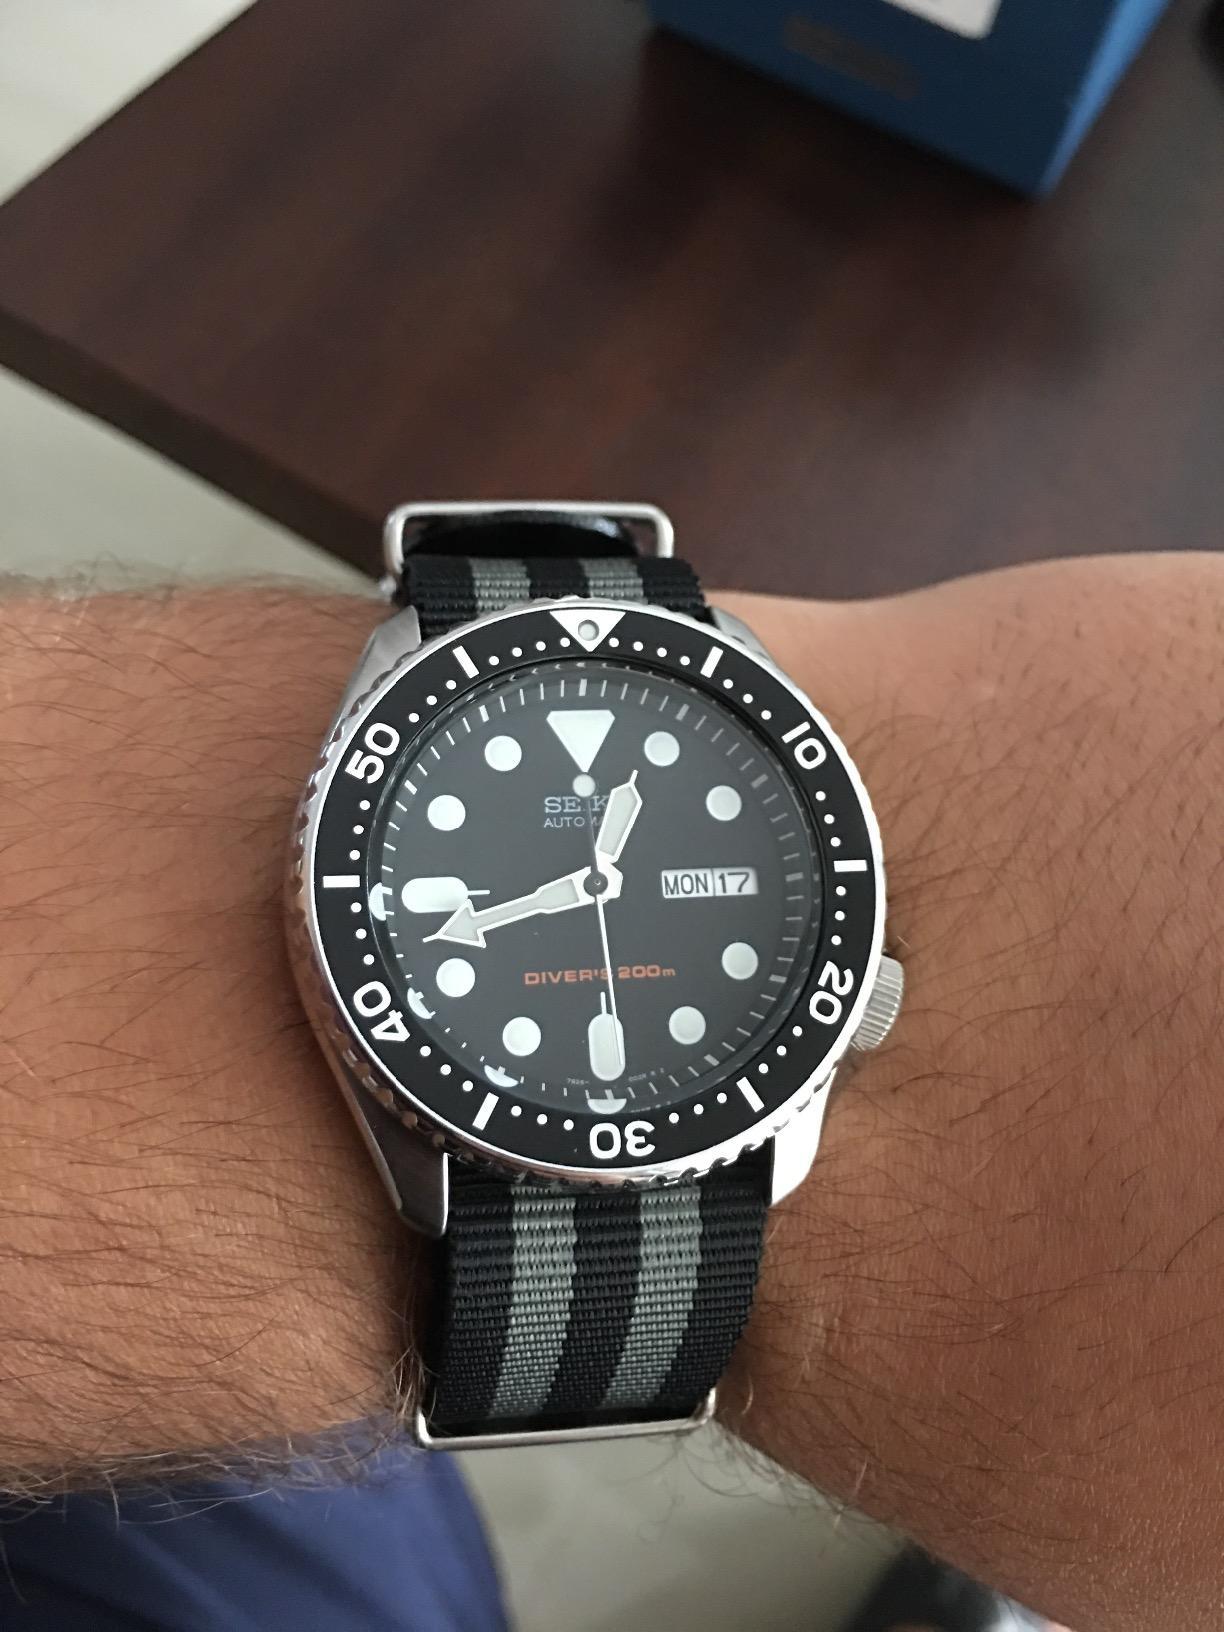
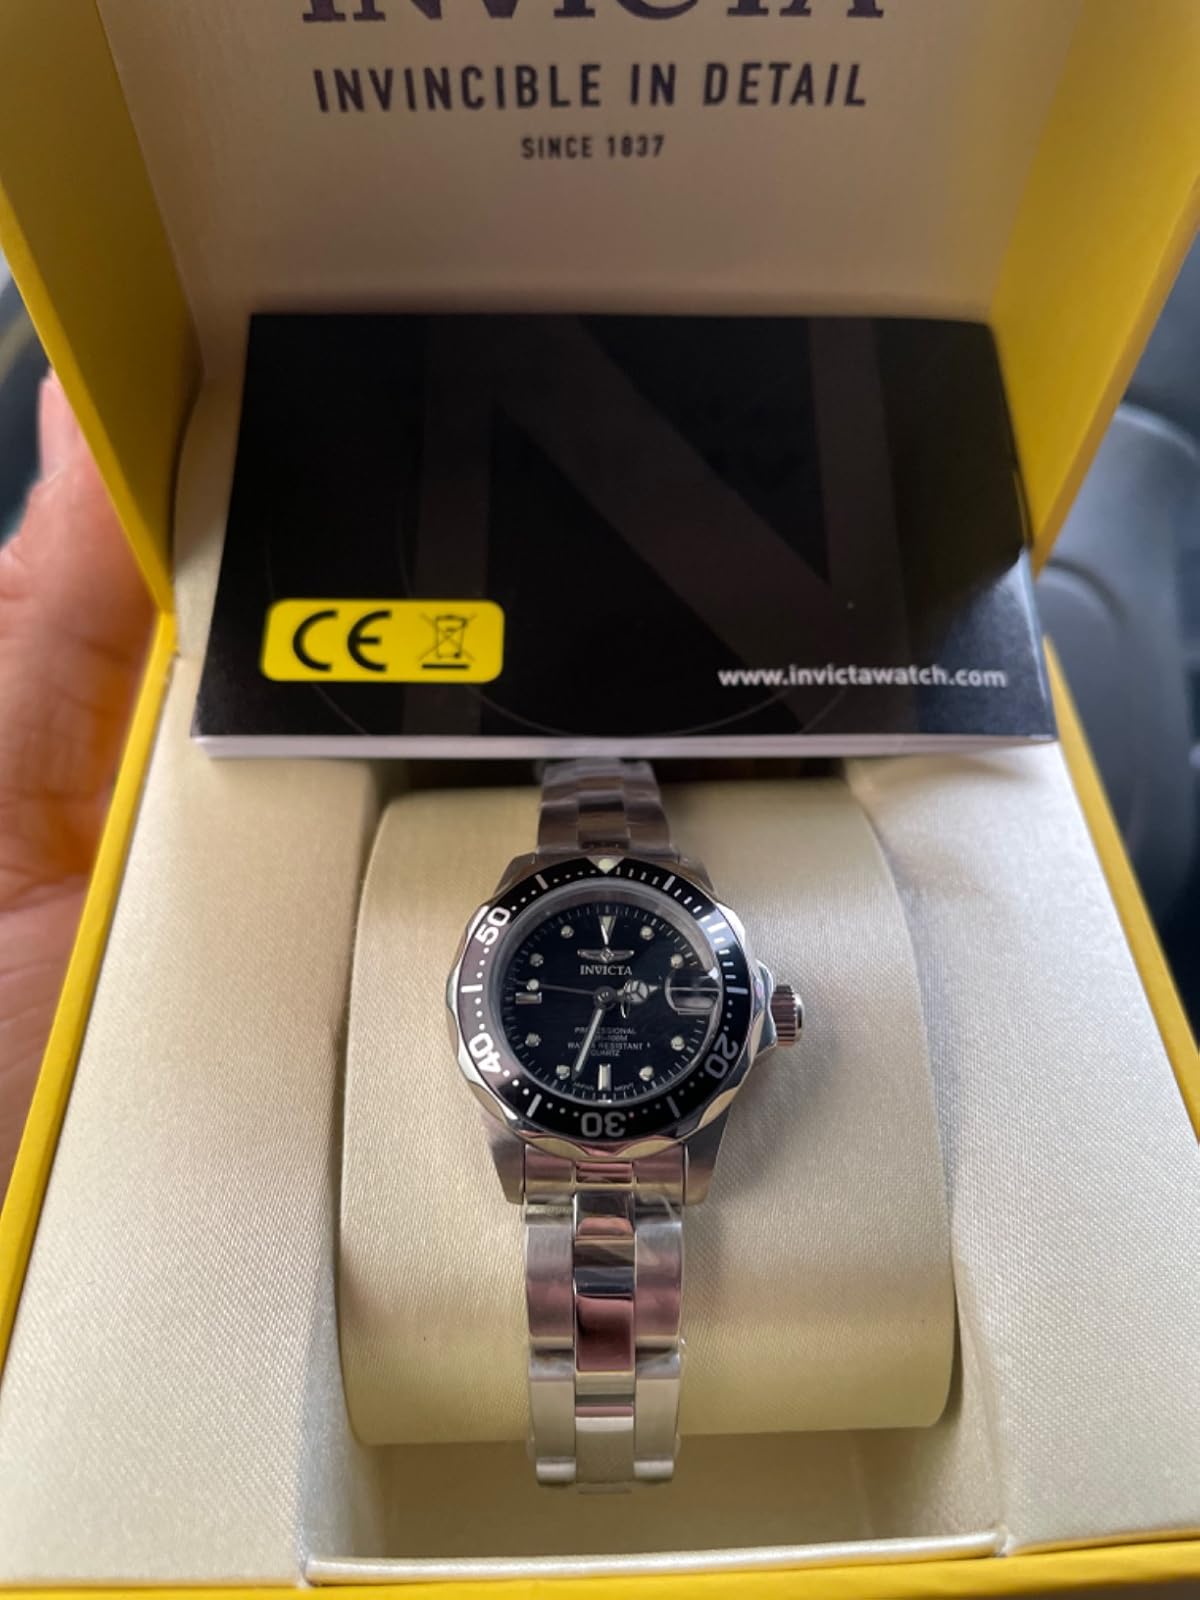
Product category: accessories_watch
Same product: no